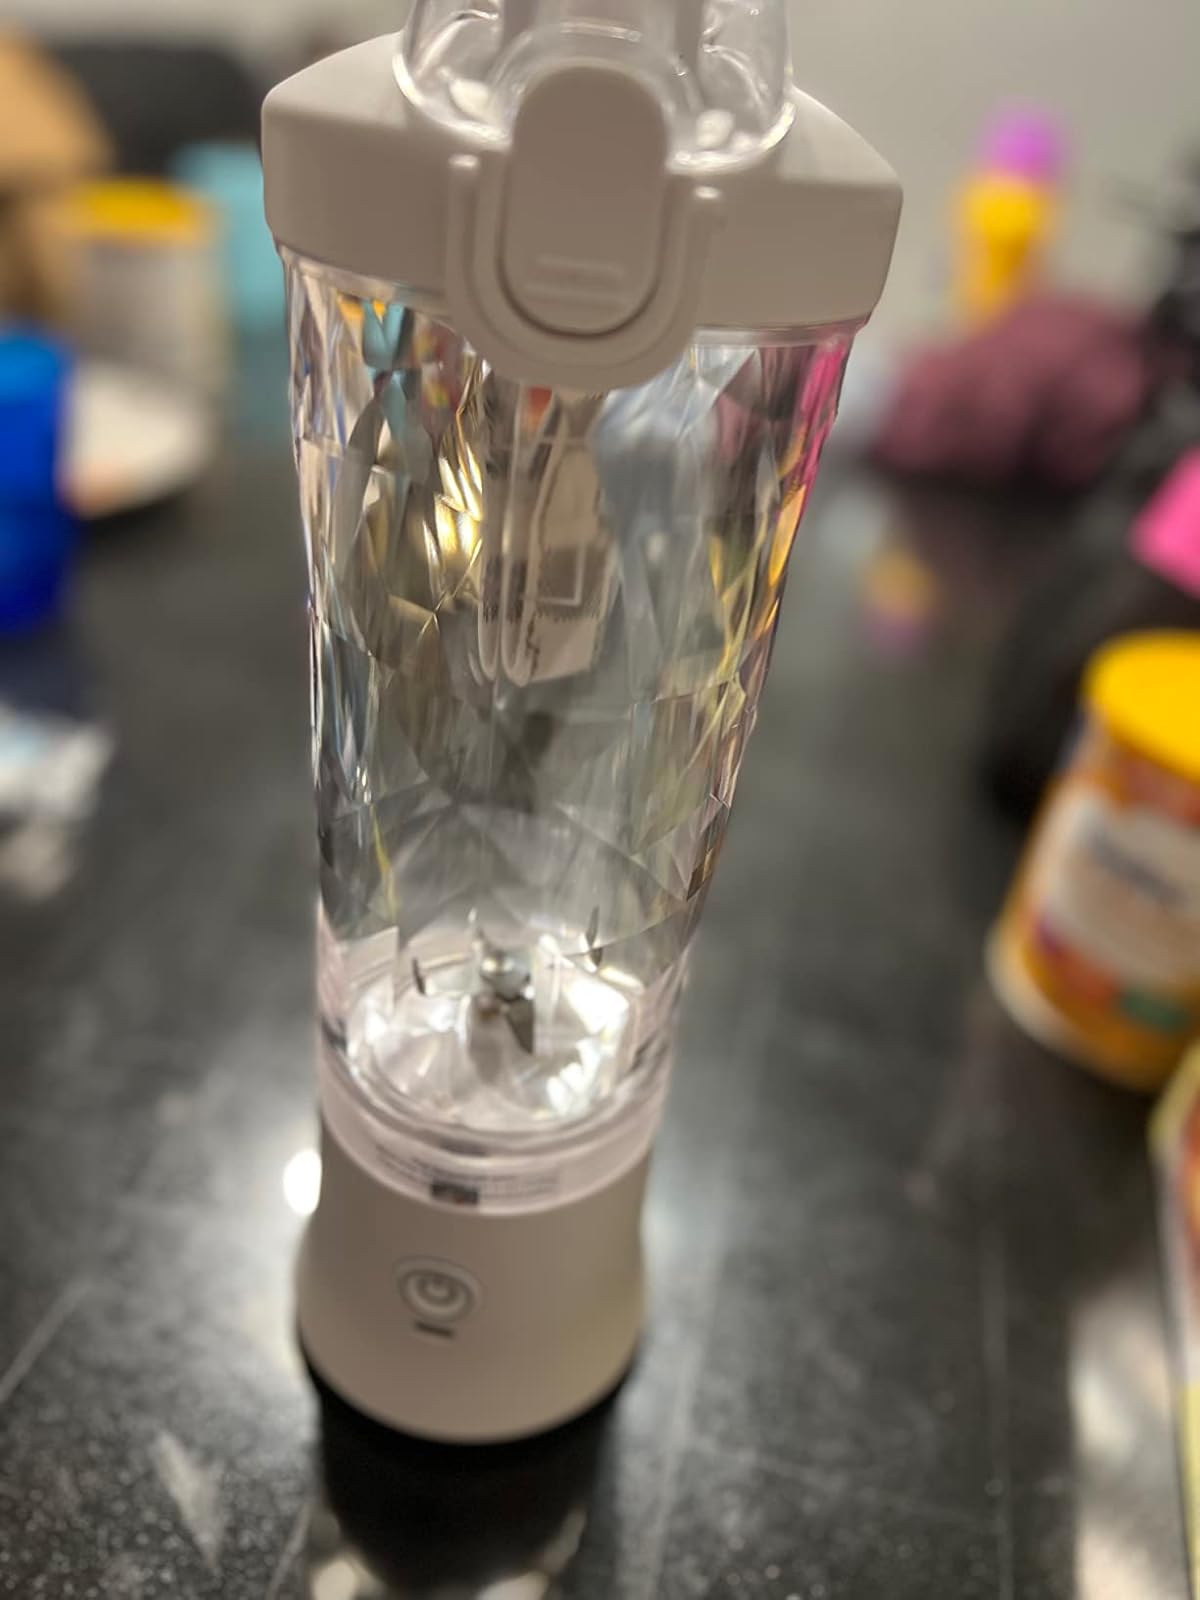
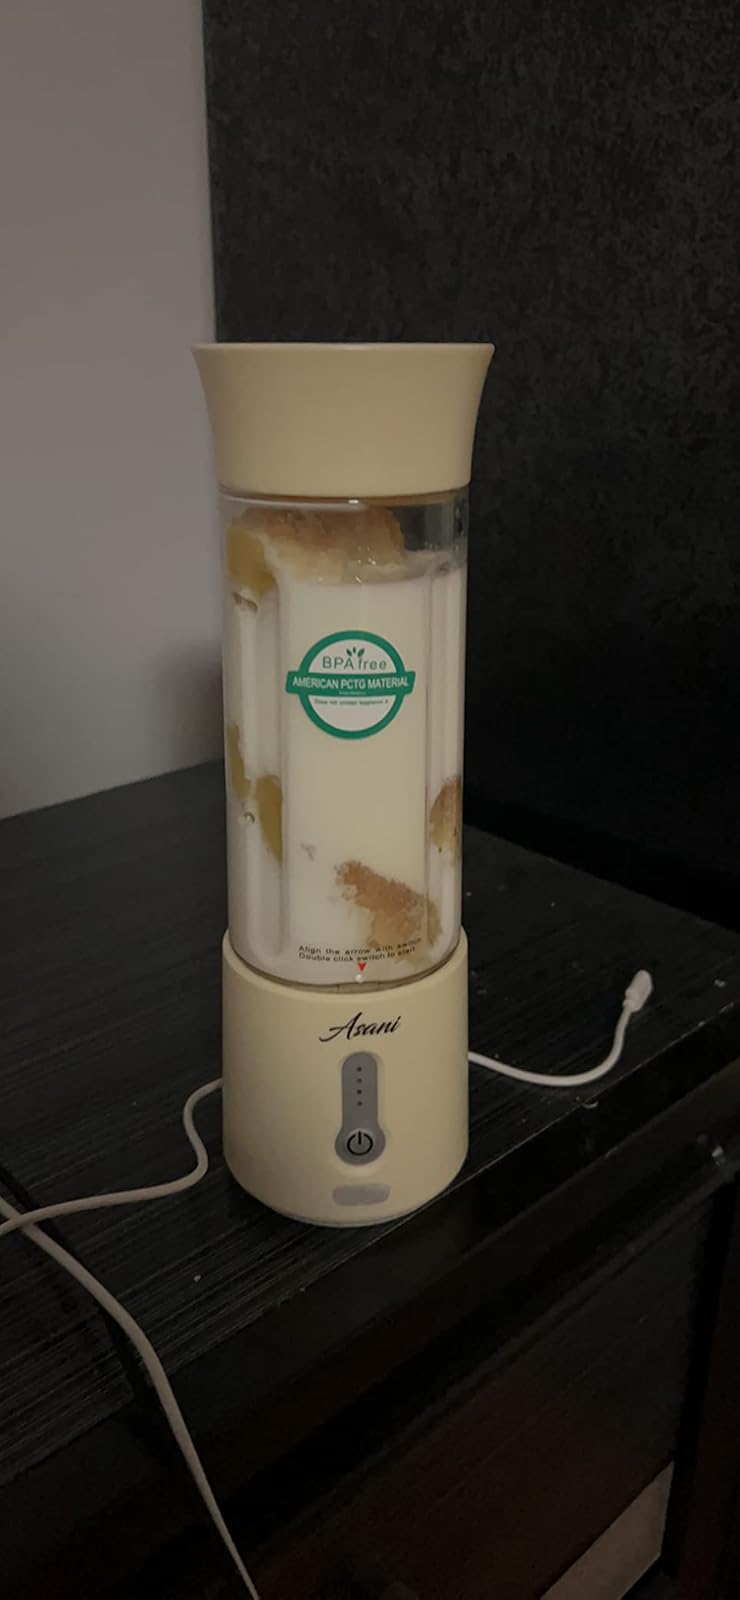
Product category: items_blender
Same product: no